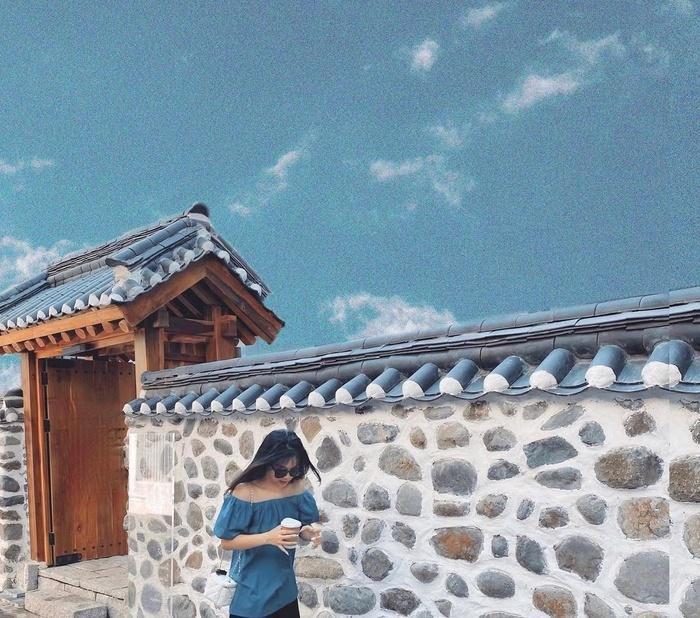
bầu trời ở đó có trời xanh và ít mây